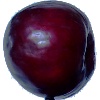
Label: Plum 2